2017 French Super Series

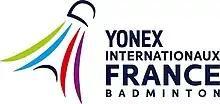

The 2017 French Super Series was the tenth Super Series tournament of the 2017 BWF Super Series. The tournament took place at Stade Pierre de Coubertin in Paris, France from October 24 – 29, 2017 and had a total purse of $325,000.